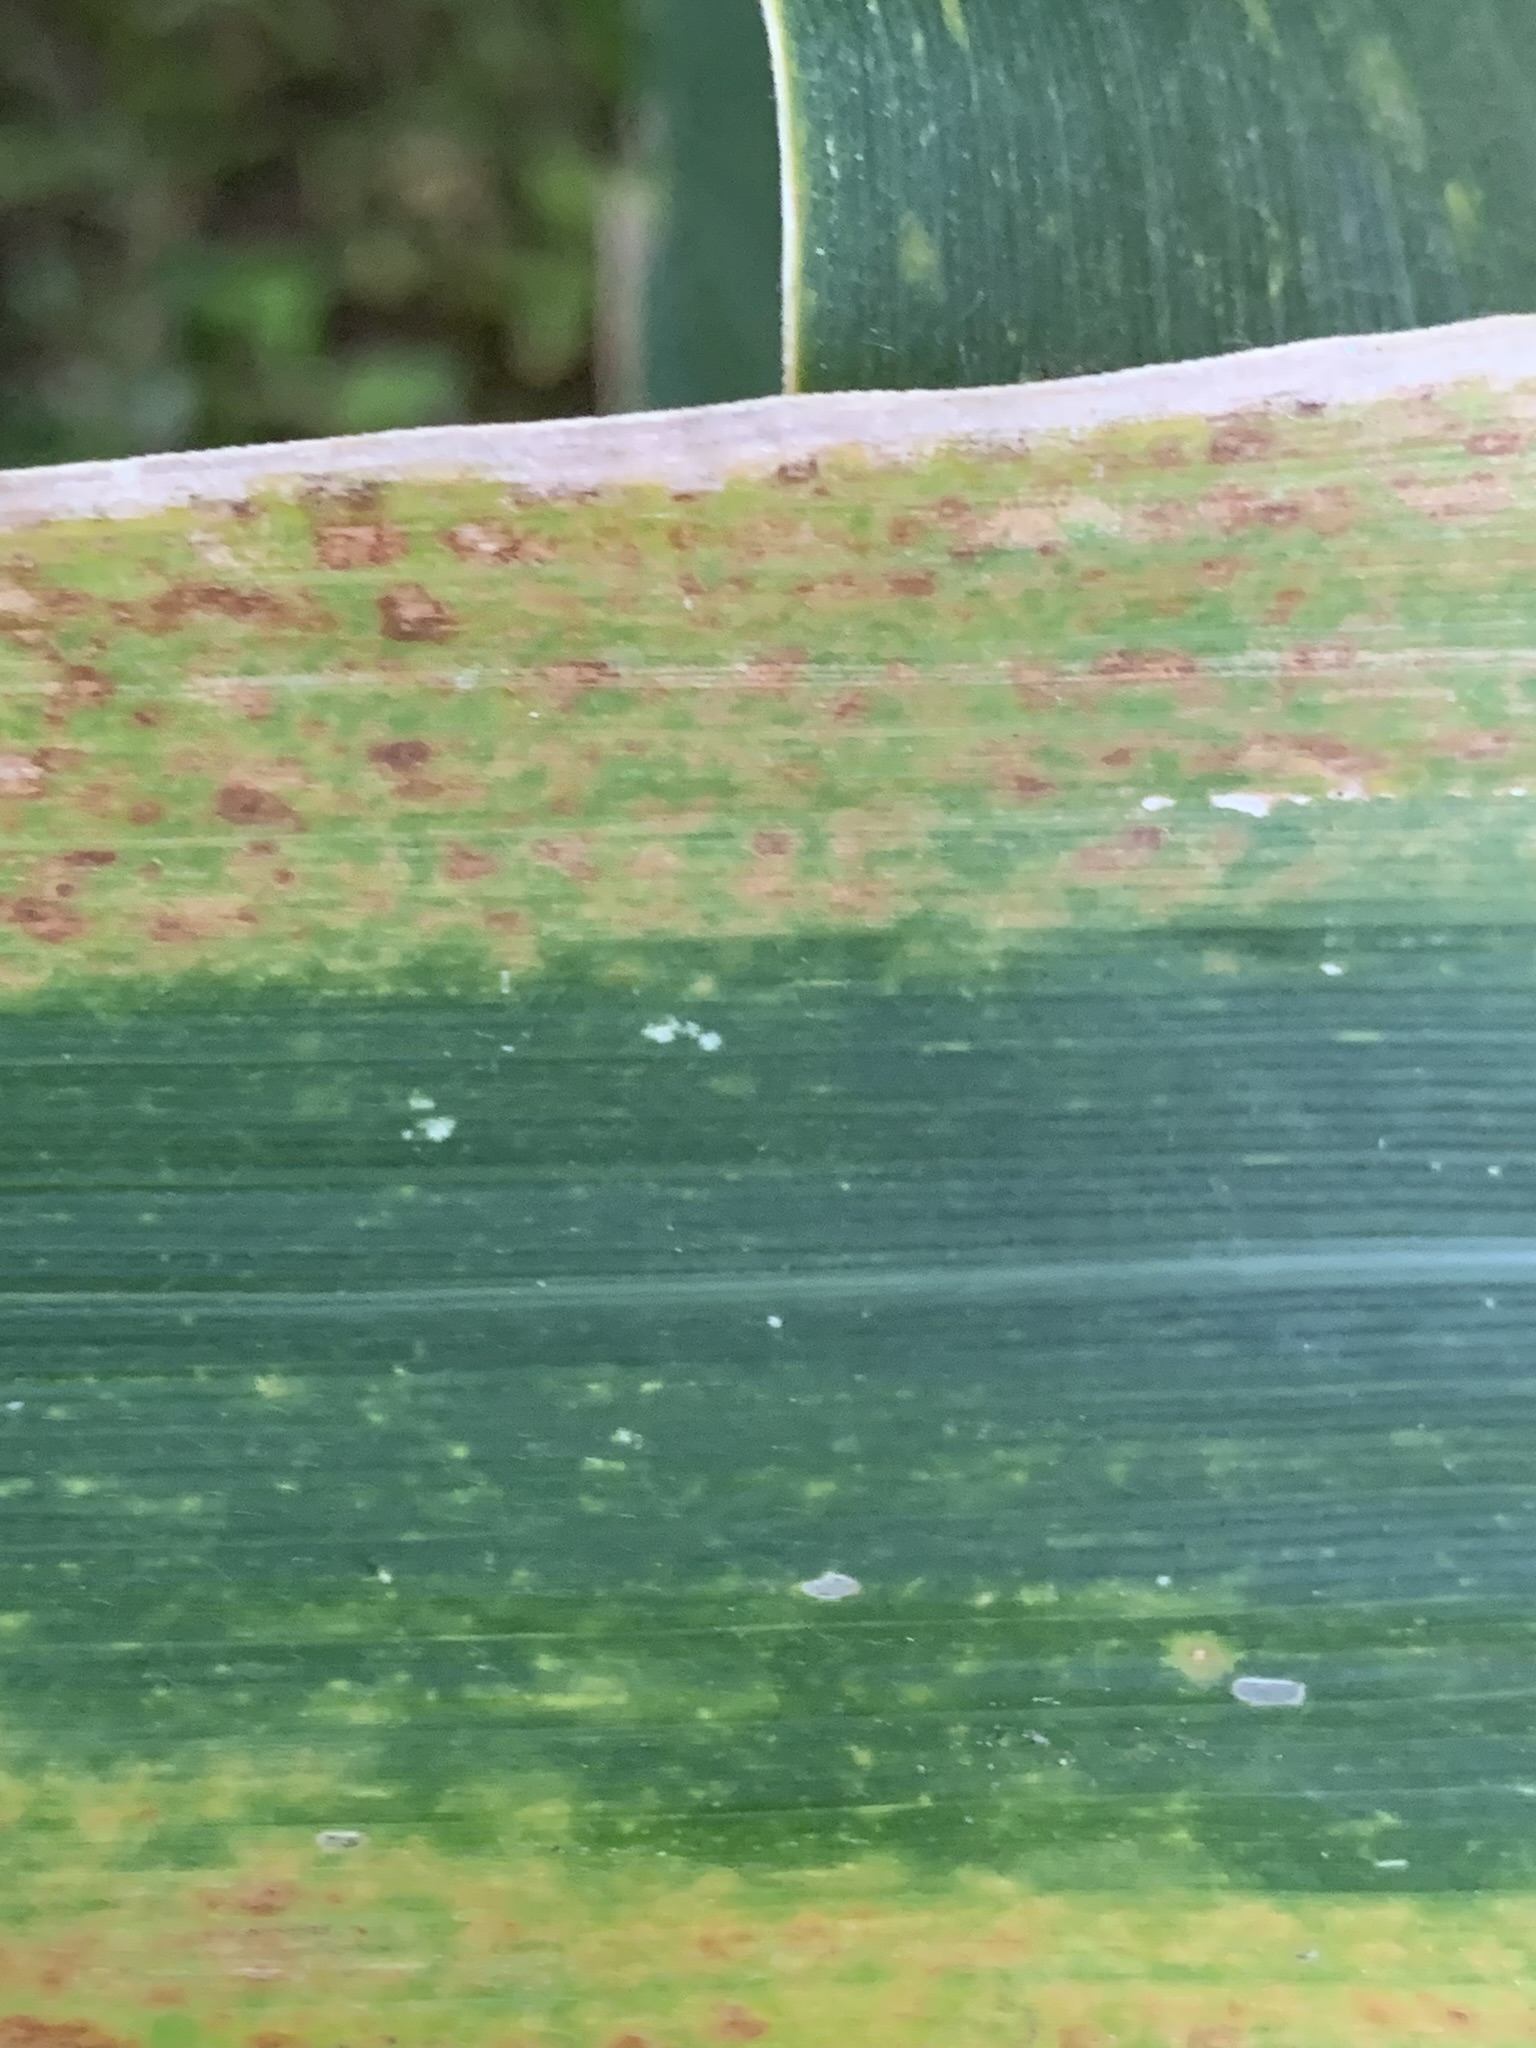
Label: MLN